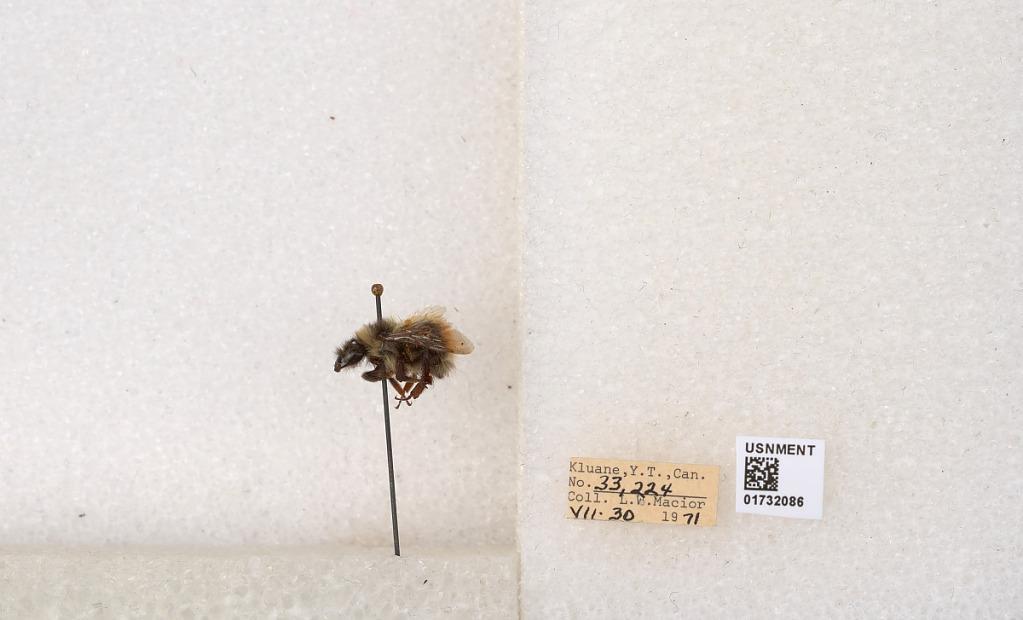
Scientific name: Bombus (Pyrobombus) sylvicola Kirby
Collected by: L. Macior
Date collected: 1971-7-30
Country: Canada
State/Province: Yukon Teritory
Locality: Kluane National Park and Reserve
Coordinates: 60.7493, -139.504